John III, Count of Nassau-Siegen

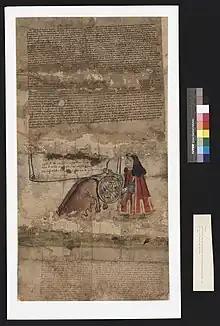
John's swearing letter against Duke John III of Bavaria (Hessian Central State Archives, Wiesbaden, Abt. 170 I Nr. U 1026).

John the Younger participated alongside Duke John III of Bavaria in the against Duke John IV of Brabant and Countess Jacqueline of Holland in 1418. Because John the Younger had the luck on his side, John III of Bavaria's army was victorious. For this military service, John III of Bavaria owed John the Younger 5,000 guilders, which, in a debenture, he promised to pay in Arnhem on 25 July 1419. However, John III of Bavaria did not pay his debt. After a complaint to a vehmic court in Westphalia was unsuccessful, John the Younger resorted to a swearing letter which he sent to several noble courts. This swearing letter disgraced John III of Bavaria as a word-breaker and non-payer of his debts. The letter includes a drawing that closely resembles a present cartoon in which John III of Bavaria is depicted holding up a pig by its curly tail and pressing his seal stamp on the pig's buttocks with the other hand. The accompanying text reads:As proof of the debt, the letter also contained a copy of the original debenture from John III of Bavaria to John the Younger. The swearing letter is 80 cm long and 42 cm wide and is kept in the Hessian Central State Archives in Wiesbaden.